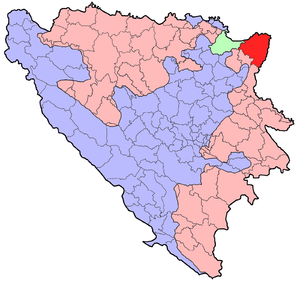
Bijeljina est une ville de Bosnie-Herzégovine située au nord-est de la République serbe de Bosnie. Selon les premiers résultats du recensement bosnien de 2013, la ville intra muros compte 45 291 habitants et sa zone métropolitaine, appelée Ville de Bijeljina, 114 663.